Kirby Grant

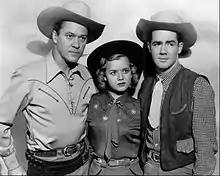
Kirby Grant (left) with Gloria Winters and Ron Hagerthy in "Sky King"

Kirby Grant (November 24, 1911 – October 30, 1985), born Kirby Grant Hoon Jr., was a long-time B movie and television actor, mostly remembered for having played the title role in the Western-themed adventure television series "Sky King". Between 1949 and 1954, Grant starred in 10 Mounted-Police adventures, usually in the role of Corporal Rod Webb.